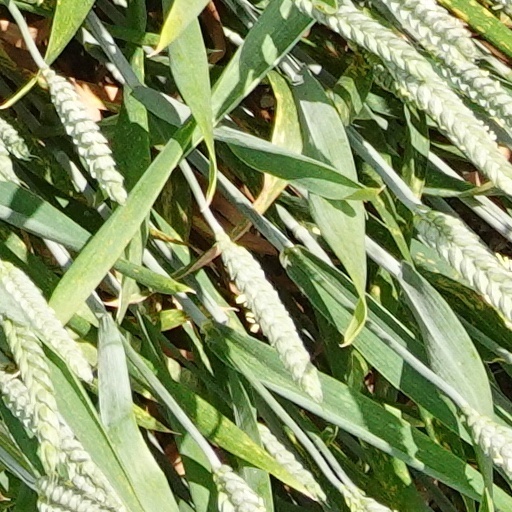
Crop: wheat